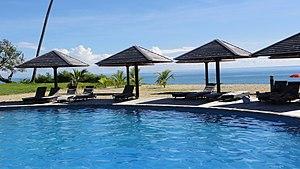
Hôtel à Poindimié
La Nouvelle-Calédonie a connu pendant longtemps, et encore aujourd'hui sous certains aspects, une activité touristique assez marginale malgré des atouts indéniables liés à la diversité de ses paysages, à l'importance de ses lagons, à son climat favorable ou à son fort aspect multiculturel.